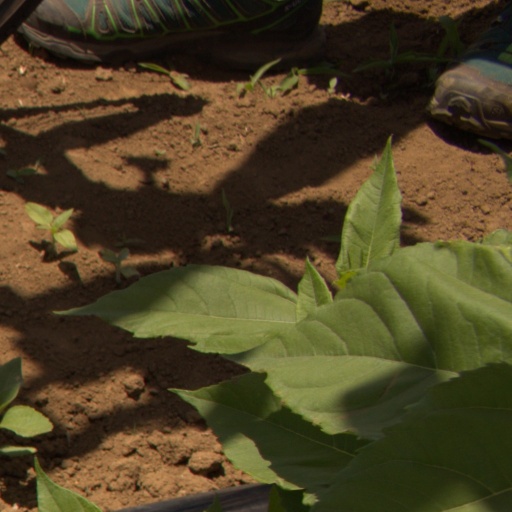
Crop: Jerusalem artichoke